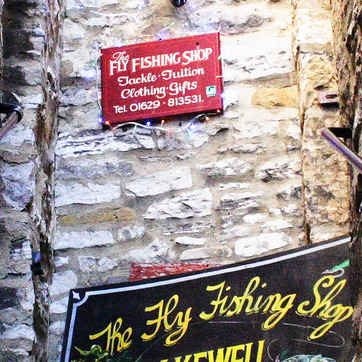
Material: stone